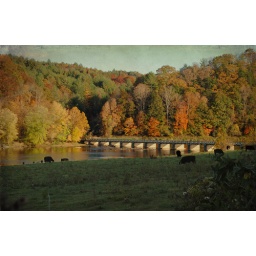
cows by the low water bridge